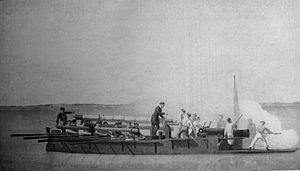
Kanonbådskrigen / Konstruktion og anvendelse / Kanonbåde, to udgaver / Billeder af kanonchalup og kanonjolle
Kanonbåd åbner ild
Kanonbådskrigen var en periode med fjendtligheder af militær art mellem unionen Danmark-Norge og Det Forenede Kongerige. Navnet antyder, at mange af de danske skibe, der deltog i krigshandlingerne, var de til lejligheden byggede kanonbåde.